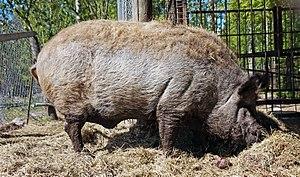
La Gesellschaft zur Erhaltung alter und gefährdeter Haustierrassen est une association nationale allemande dont le but est la préservation de races domestiques anciennes en danger d'extinction.